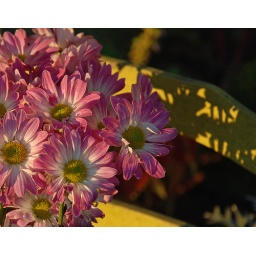
Some pink flowers on an old yellow ladderback chair in my yard.